The Beaver (fable)

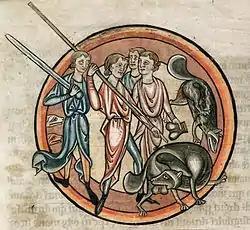
A 13th-century manuscript illustrating a hunted beaver castrating itself

The beaver fable, or the story of the hunted beaver, tells of how, when hunted, the beaver will chew off his own testicles, or tail, and leave them behind to distract his pursuers. It is based on the idea that, in ancient times, the beaver was hunted for its testicles, which it was thought had medicinal qualities. The story that the animal would gnaw these off to save itself when hunted was preserved by some ancient Greek naturalists and perpetuated into the Middle Ages. It also appeared as a Greek fable ascribed to Aesop and is numbered 118 in the Perry Index.